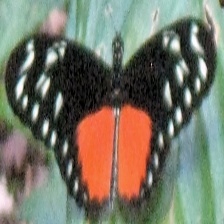
Species: CRIMSON PATCH